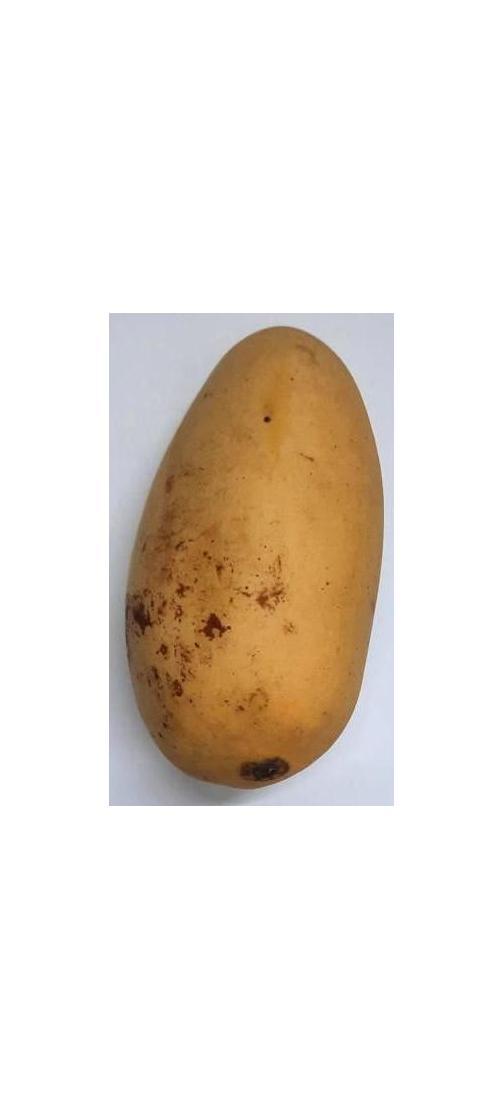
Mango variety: Katimon